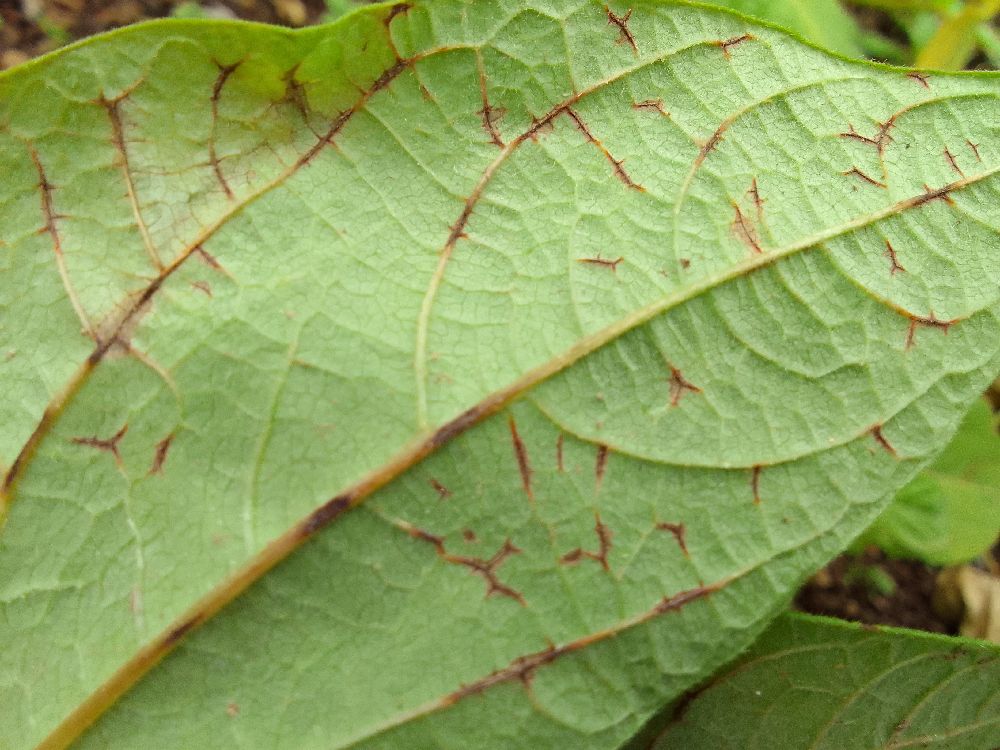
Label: anthracnose